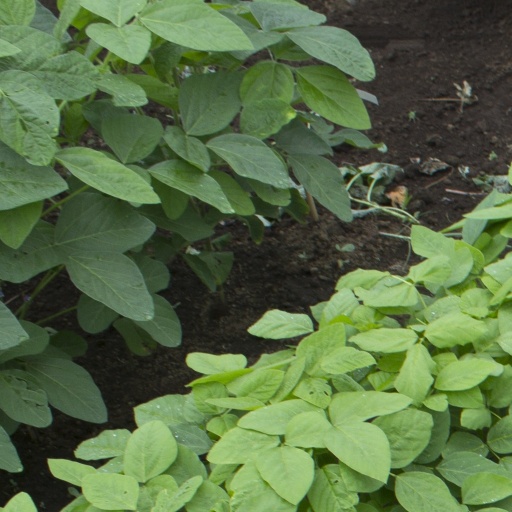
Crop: soybean